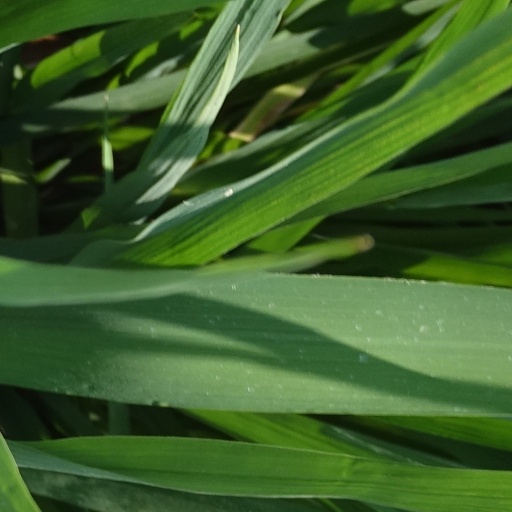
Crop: rice